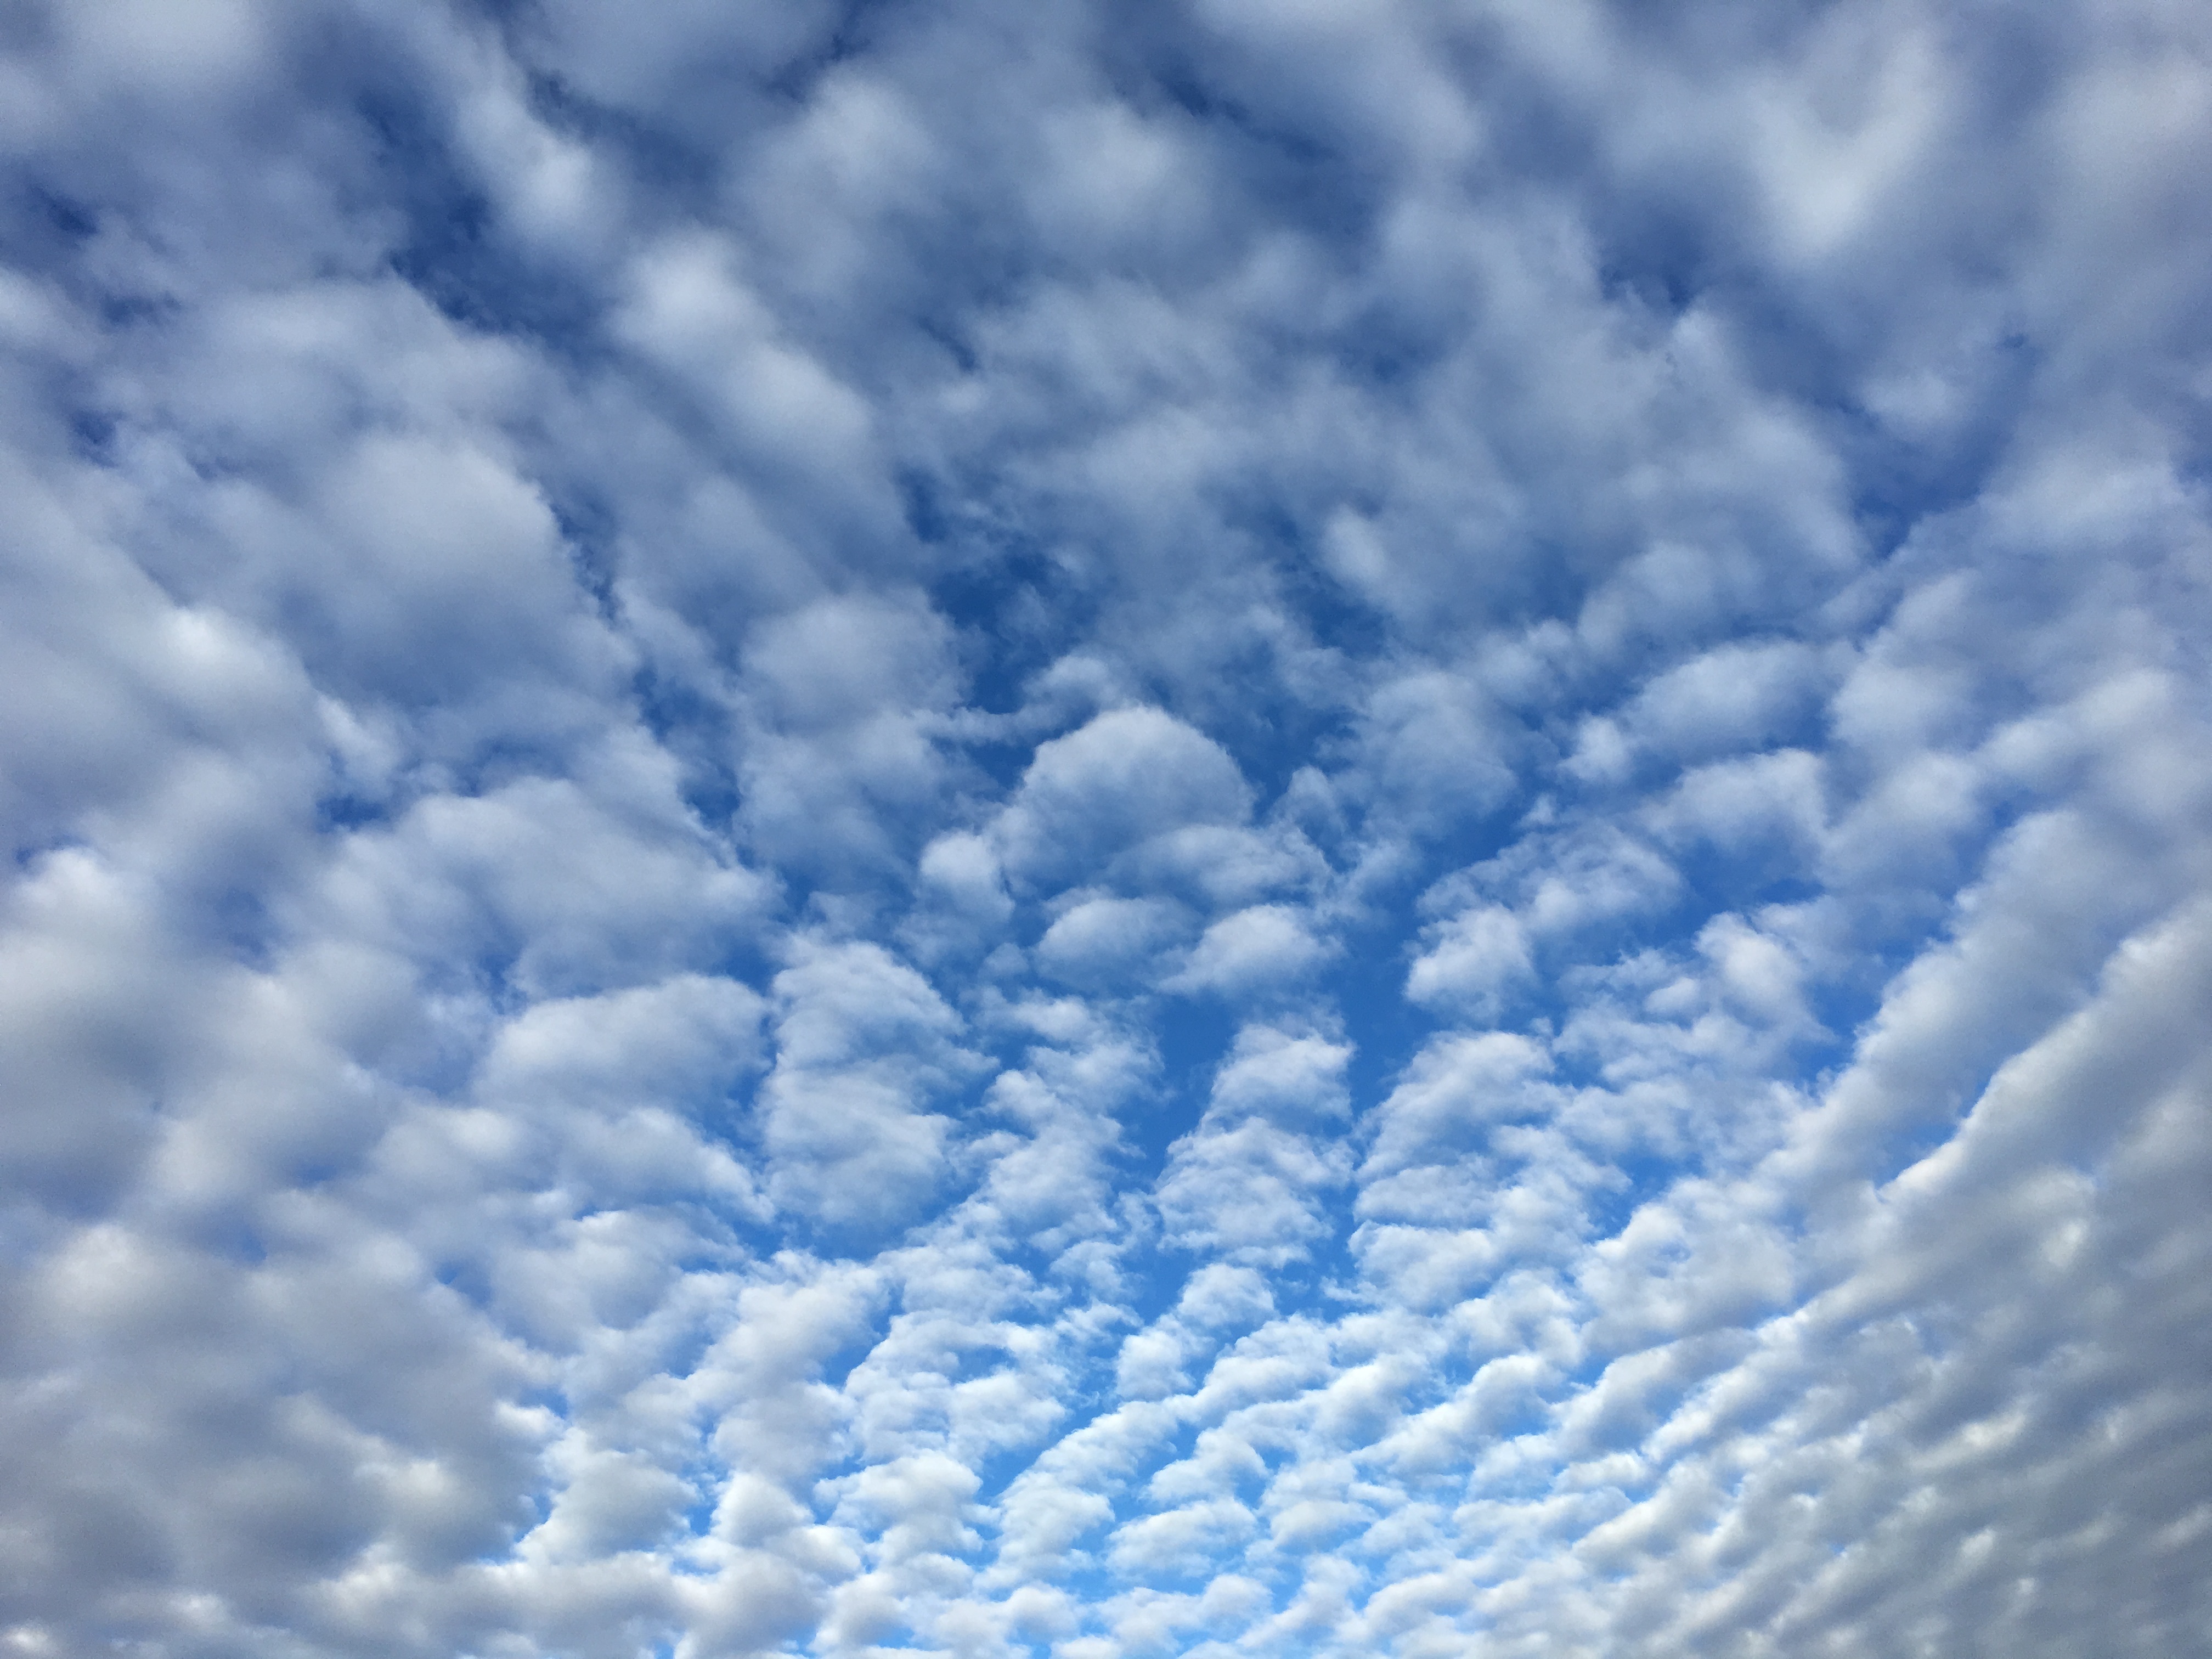
cloud, sky, atmosphere, daytime, cumulus, blue, clouds, background, blue sky clouds, meteorological phenomenon, atmosphere of earth